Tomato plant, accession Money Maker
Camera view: bottom (45 deg); turntable rotation: 30 degrees
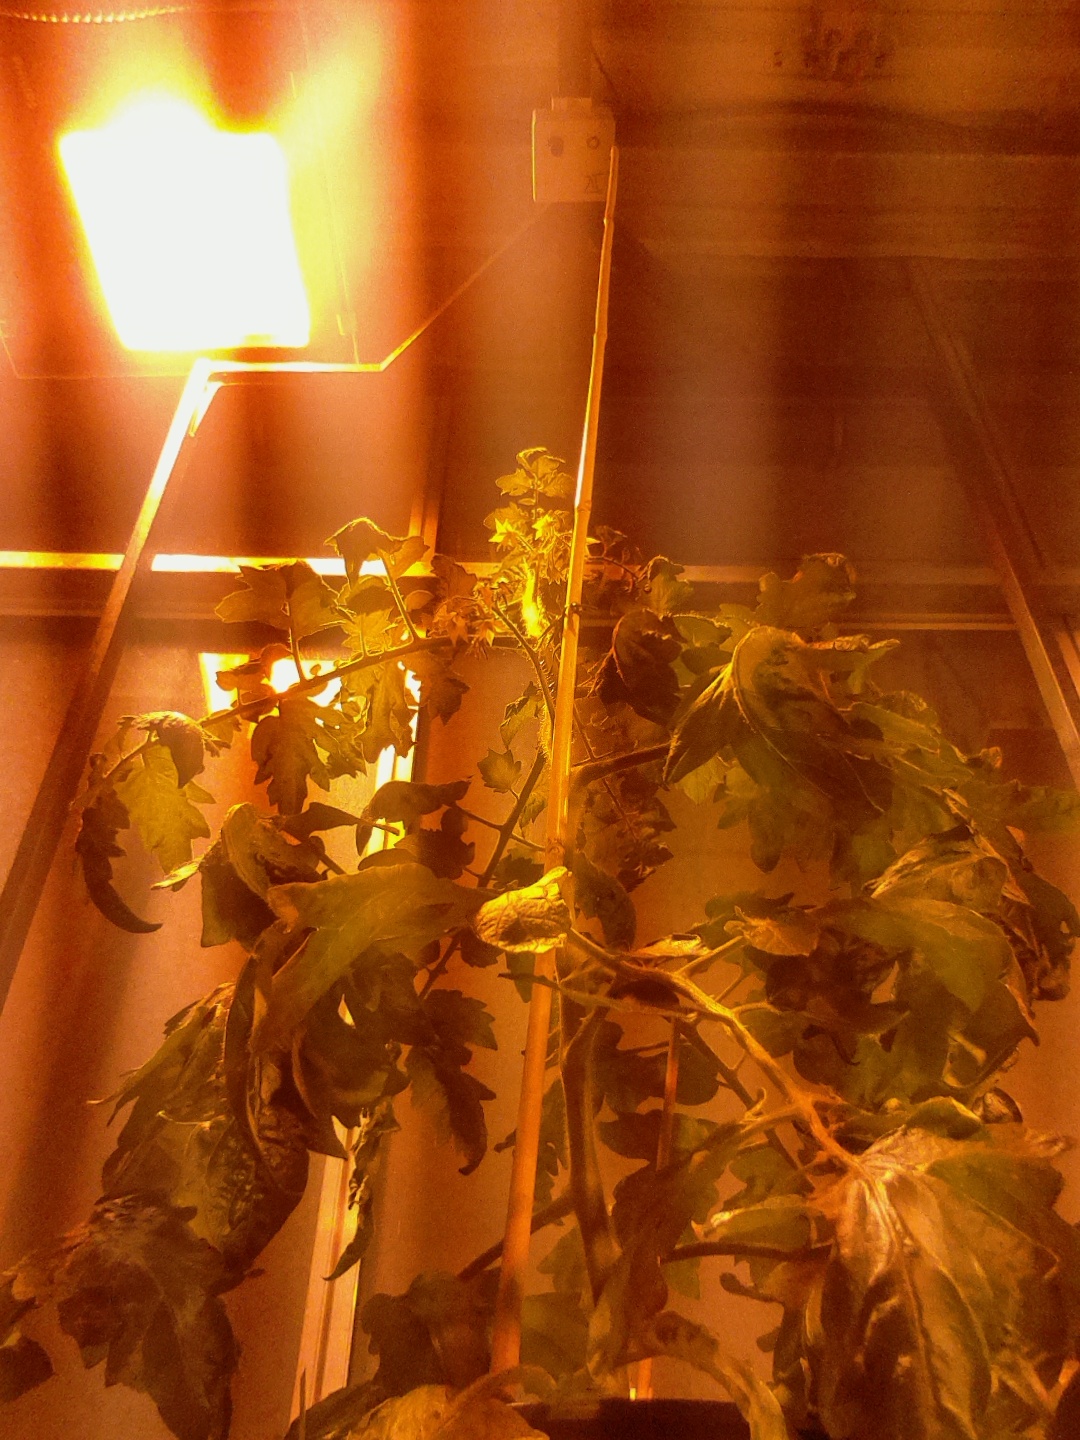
BBCH growth stage 68: Full flowering, 80%-90% of flowers open, more petals falling